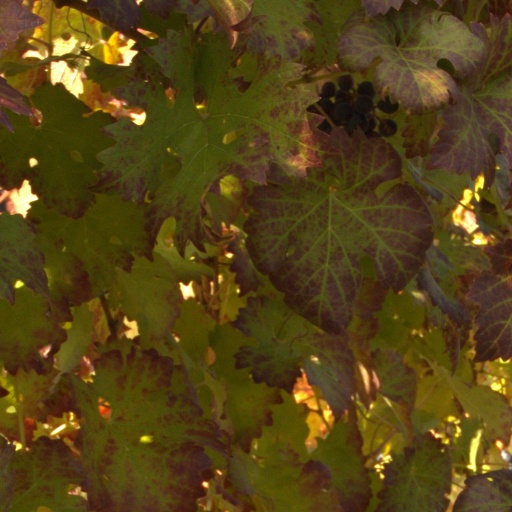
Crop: grape